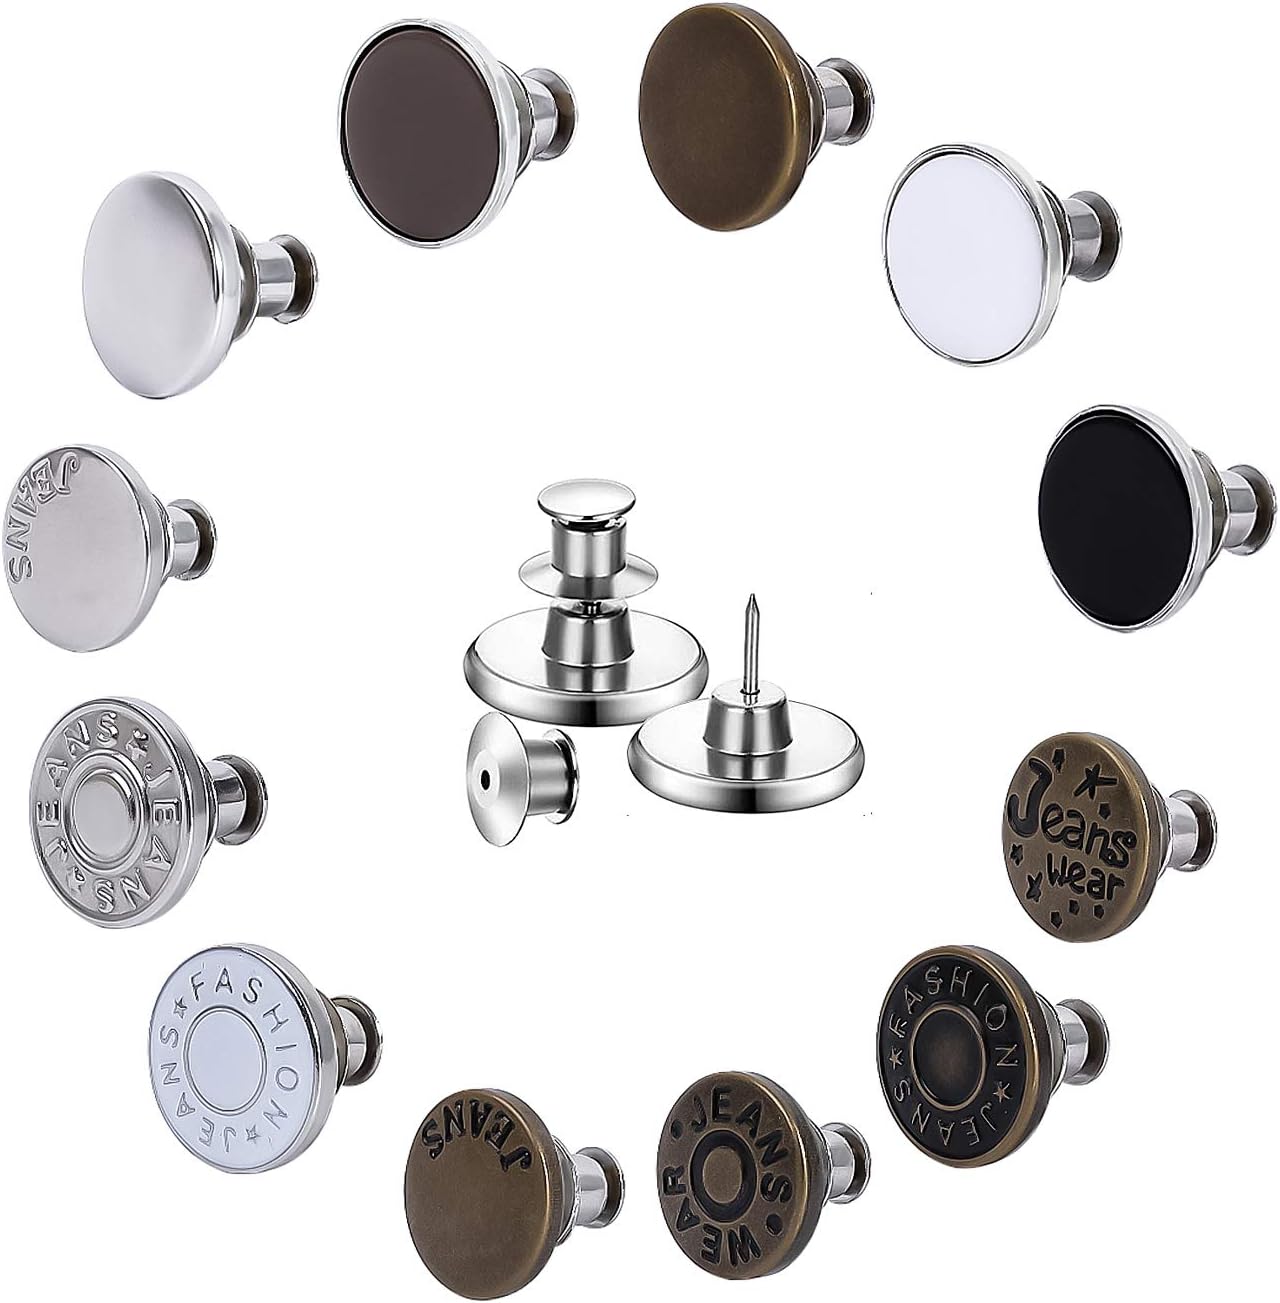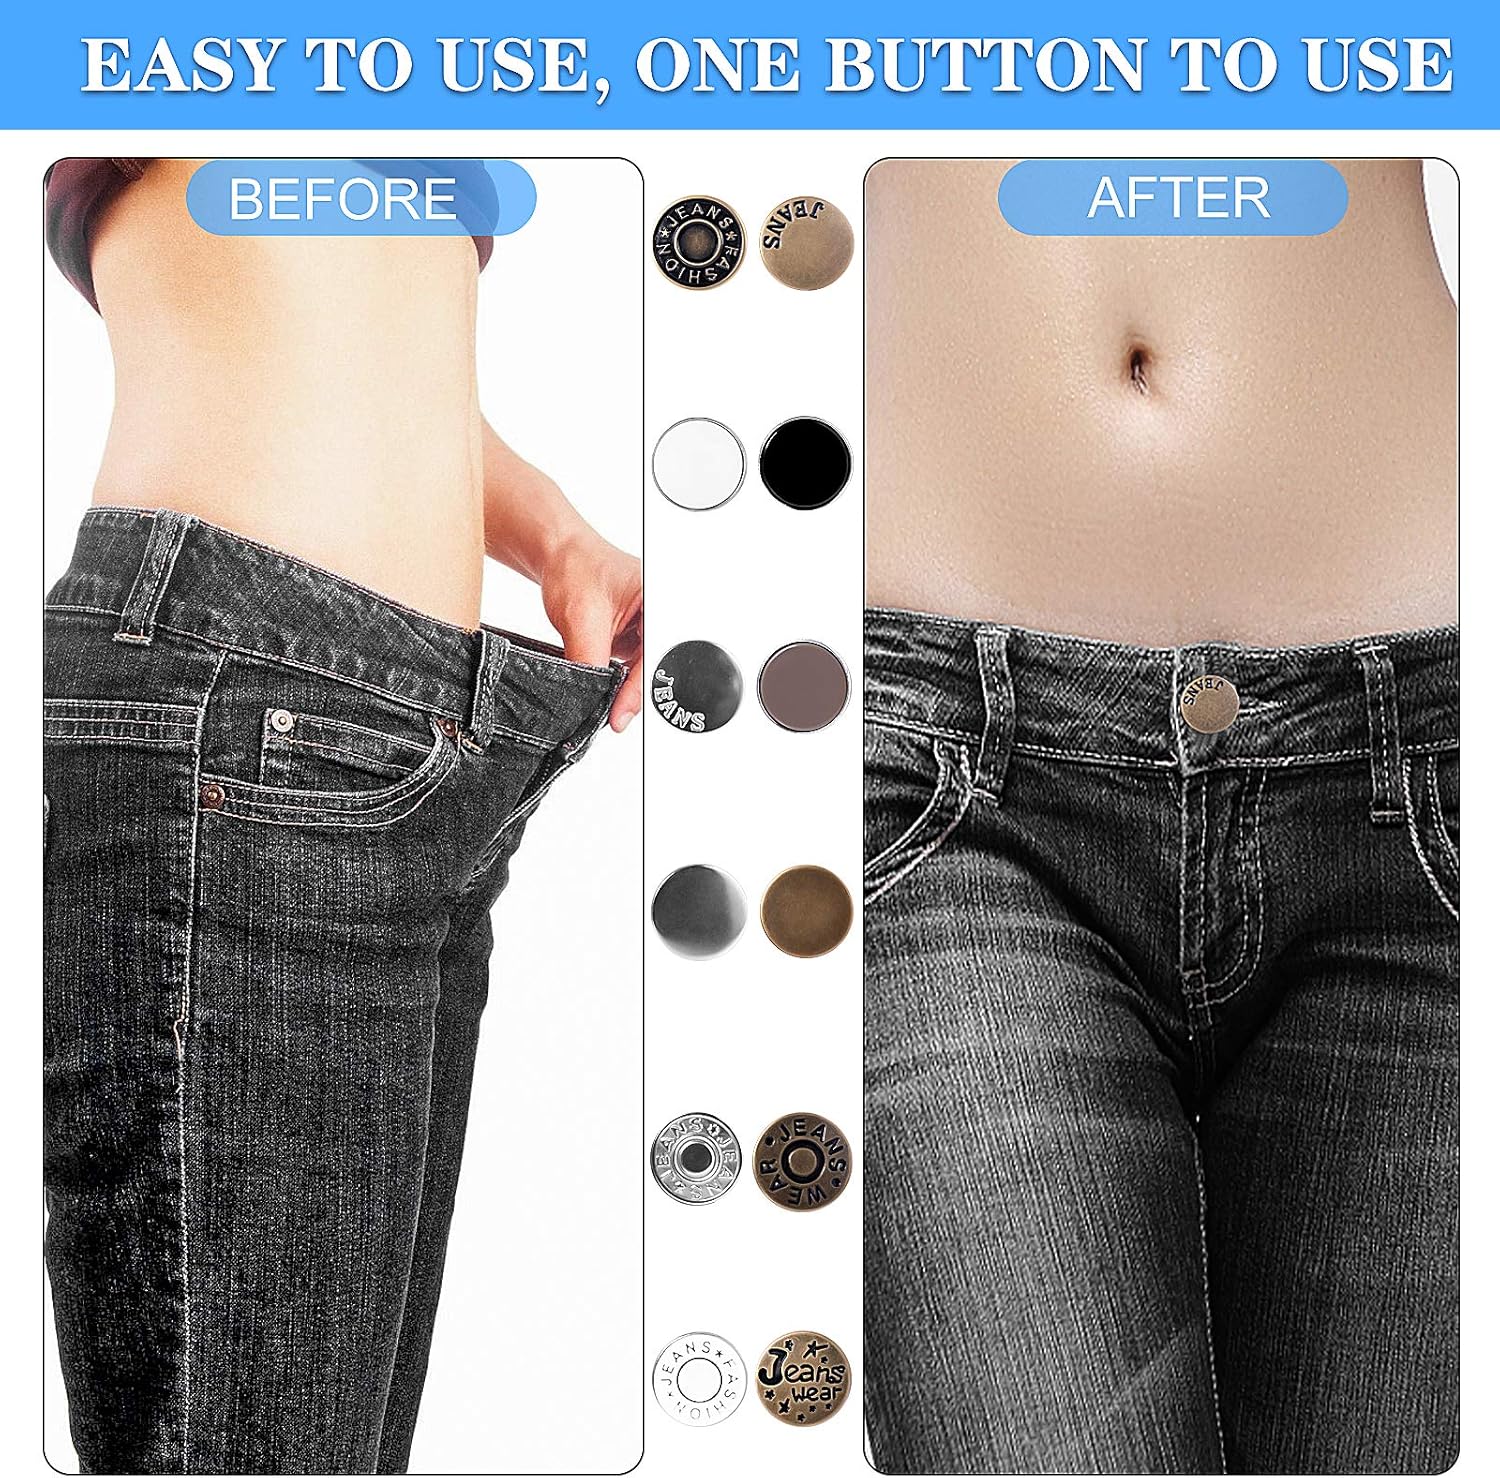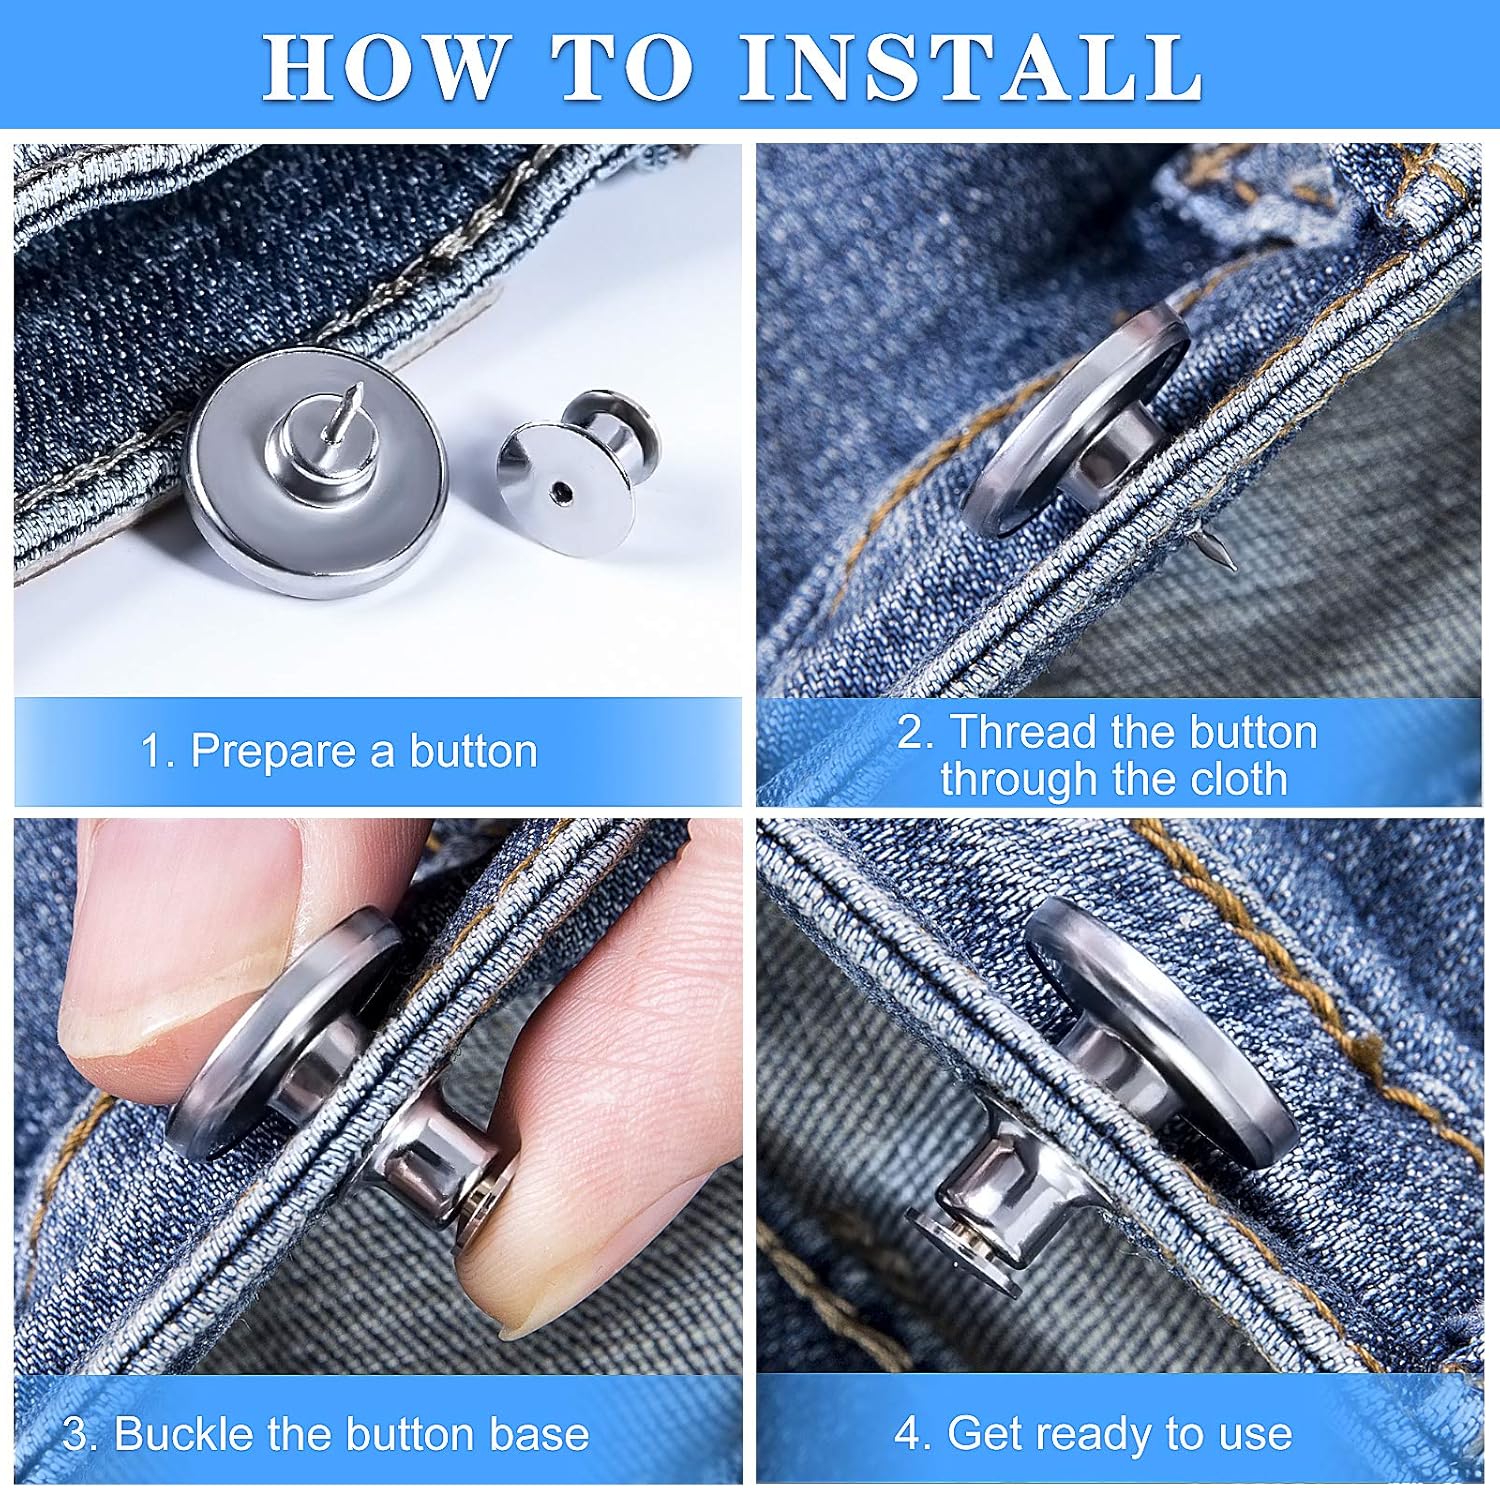
[Upgraded] 12 Sets Pants Button Pins,Adjustable Jean Buttons Pins for Jeans to Make Smaller Waist,Removable Metal Instant Buttons for Any Ages
Category: Arts, Crafts & Sewing
Youmeet button pins Package Includes 12 PCS button pins for jeans,12 different styles as picture display. Adjust pants waist: The perfect-fit jean buttons add or reduce an inch to any pants waist in seconds. Help you to wear most kinds of pants you like, saving money. DIY accessories: The pin button can be used as a variety of DIY accessories, jean replacement metal buttons perfect fit for jackets, pants, backpacks, shoes, sewing, and other DIY crafts" Jacket button replacement: Our jean buttons no sewing is required to attach to your garment. When your jacket buttons are missing, and need a button to replace them. That will be a good choice for you. Jeans button replacement: It's also an excellent replacements for button missing. Notes: 1. One end of the button is relatively sharp. Please use it patiently to avoid injury. 2. Keep it out of the reach of children to avoid harming your baby.Thank you.
Features: 【Card Slot Design-Safety Button pins 】 This no sew buttons for jeans with unique card slot design, can not fall off when stuck,so there is no worry be hurt by the pin,it is safe enough.And it will be as tight as the card for a long time.It built-in spring allows the button to have a detachable precision structure, enabling reusable use. | 【Metal Base & Stainless Steel Body】 The Instant Button made of anti-rust premium metal, that is sturdy, durable and not easy to get erosion.Youmeet metal base was tested to be thicker than others,it won't bend or shatter under finger pressure. | 【Features of Jean Button Pins】 Fashion,No sewing,Resuable,Removable,Tool free,Firm adjuster,12 Designs patterns,Easy to install and take off. | 【Widely Used Pant Button Pins】 1,This adjustable jeans button could change the size of your pant waist in a seconds when it's too loose.2,The jeans button pins can be decorations on your hats, belts, windbreakers, shirts, trousers, backpacks, cotton clothes, shoes,suits, trousers, coats, shirts etc.3,That pin buttons for jeans also very suitable for DIY handmade by the elderly, adults and children.4,It's also an excellent replacements for button missing. | 【Instructions for No Sew Buttons】This Jeans Buttons no tools required, easy installation, and removal in just 3 seconds. 1. Pass the tack through the fabric. 2. Insert base 3. Pull the base to remove it.